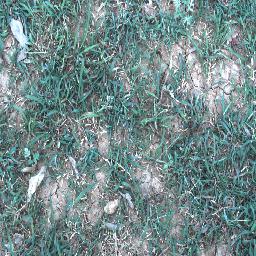
Label: negative